Tavannes–Noirmont railway line

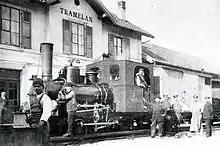
TT freight train hauled by locomotive no. 2 in Tramelan in about 1910.

The first railway lines in the Jura were built to connect Switzerland with France. Afterwards efforts were made to connect areas that were not yet developed with Lokalbahnen ("local lines") to the main lines.